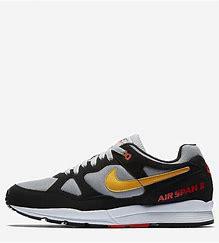
Brand: Nike
Model: Air Span Ii